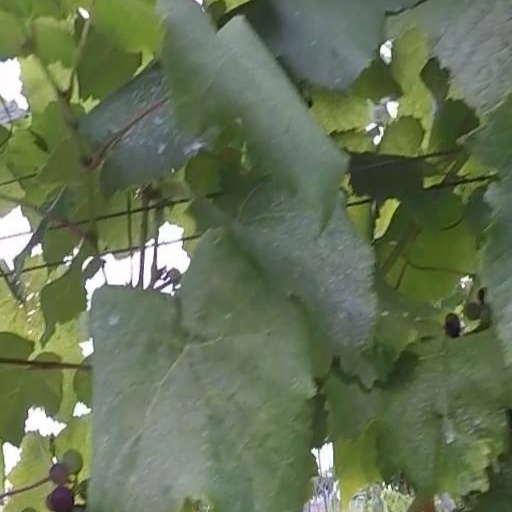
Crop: grape